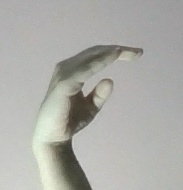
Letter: jeem